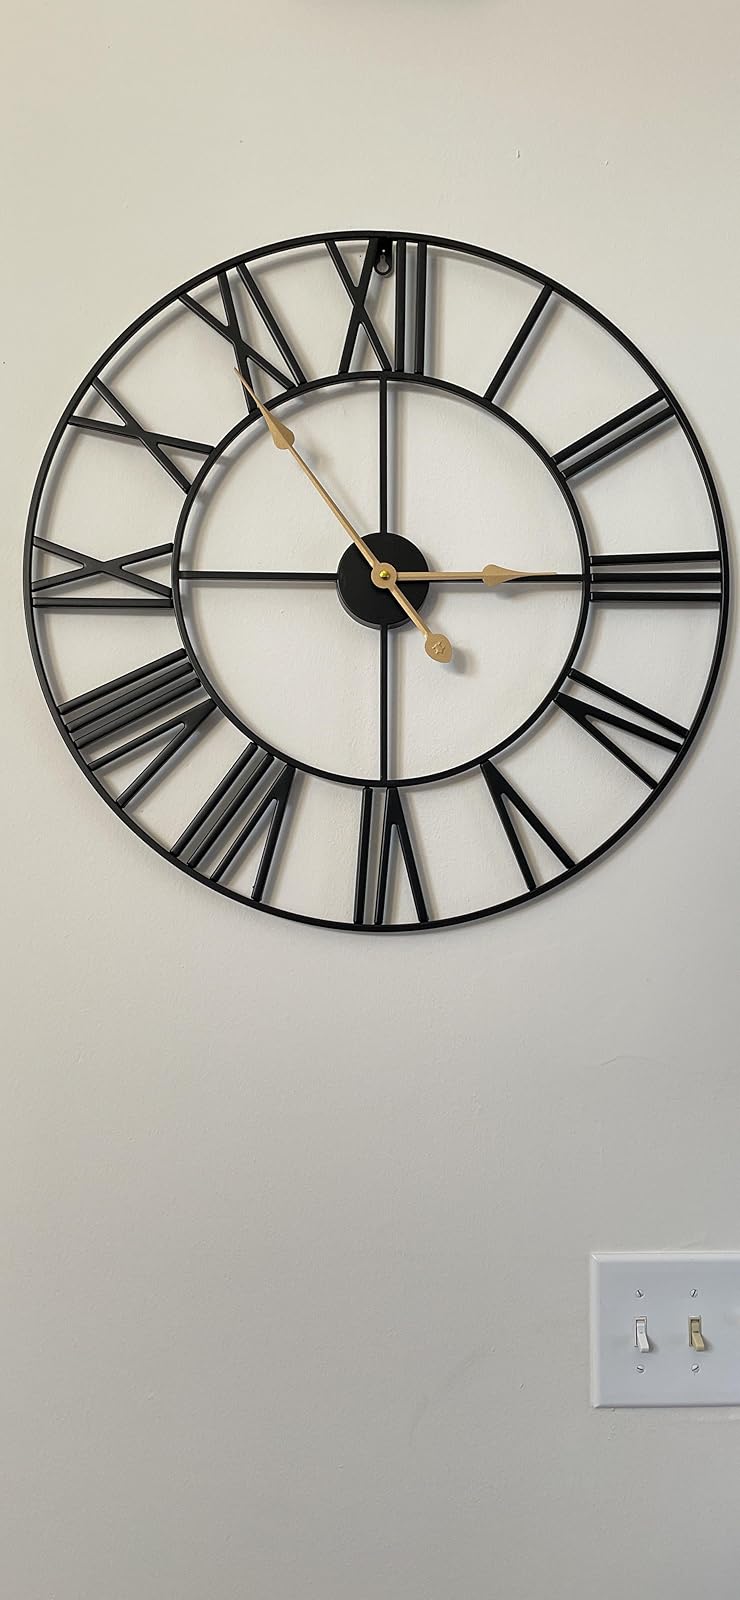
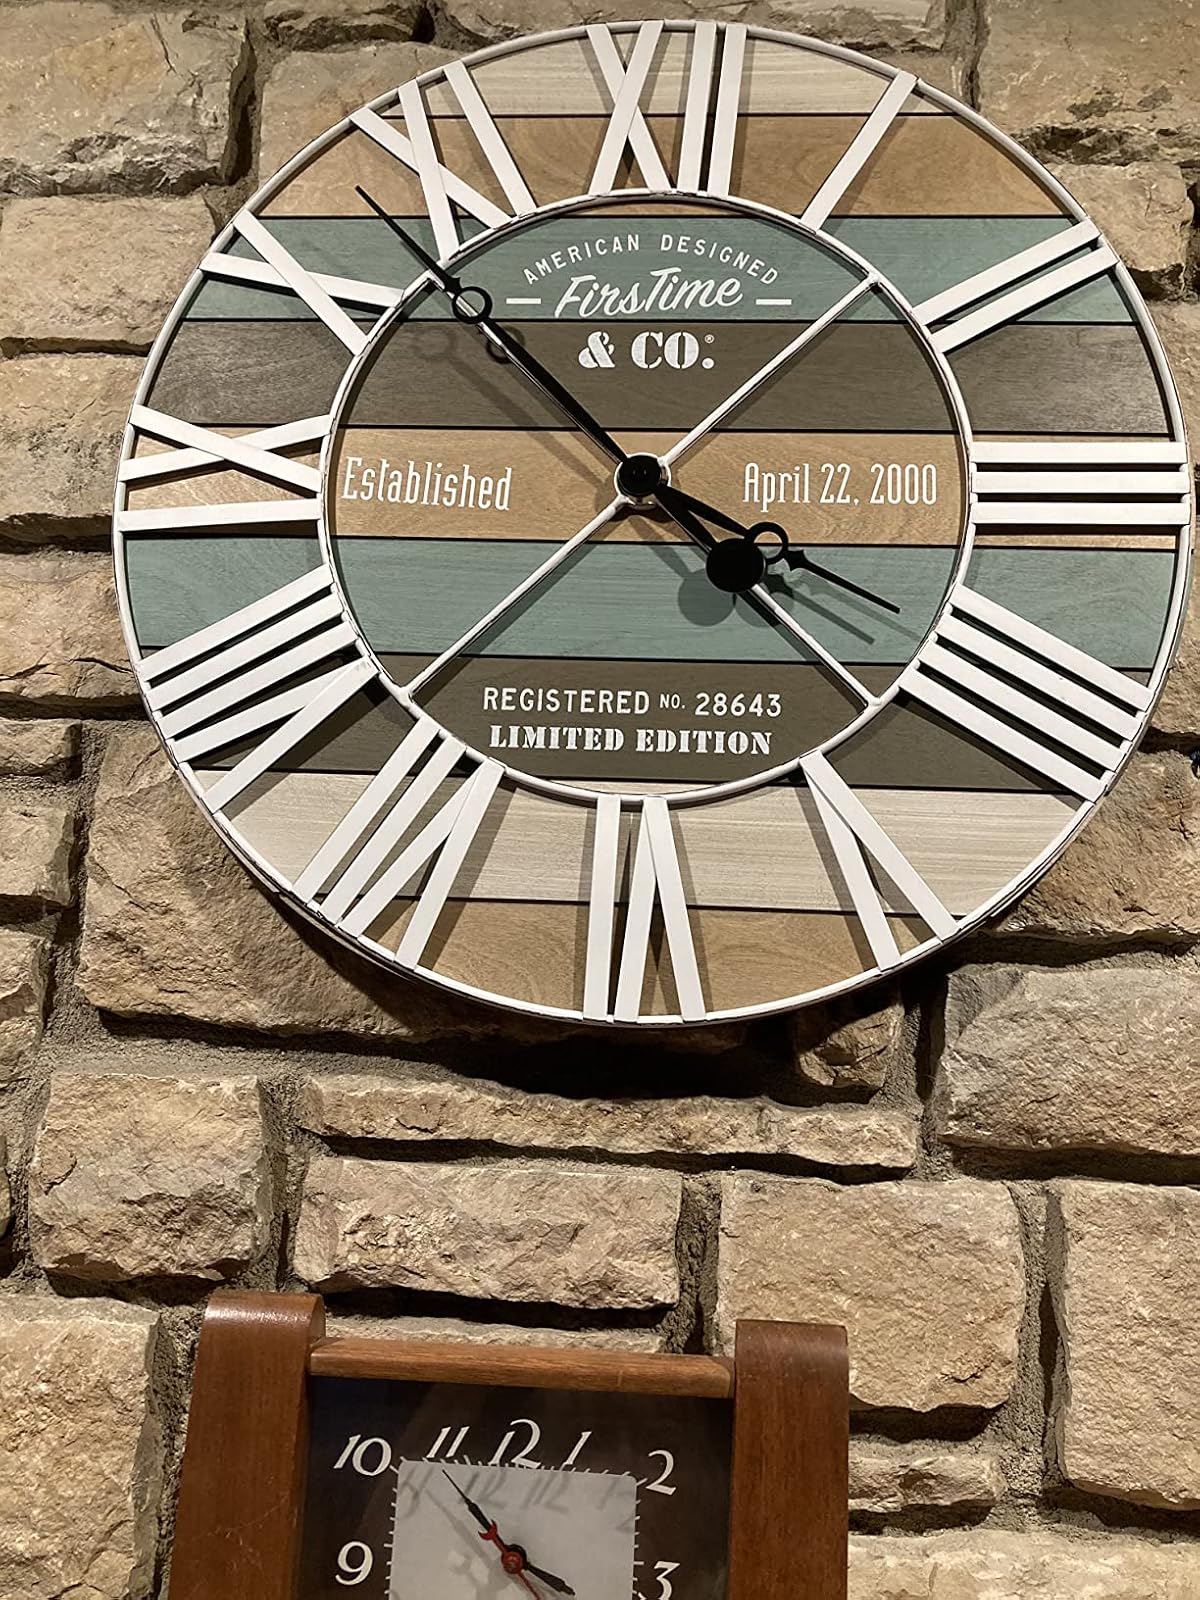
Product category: clock
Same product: no